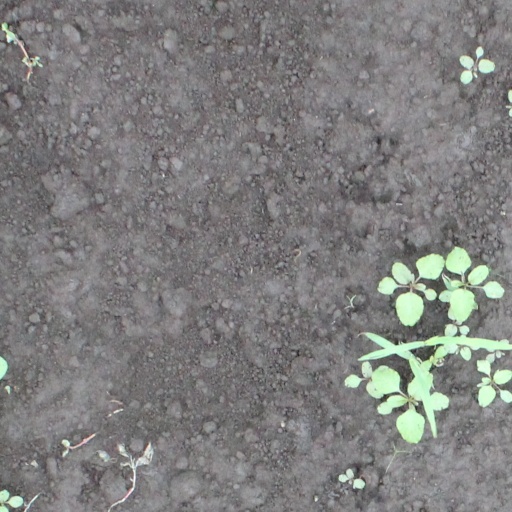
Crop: soybean